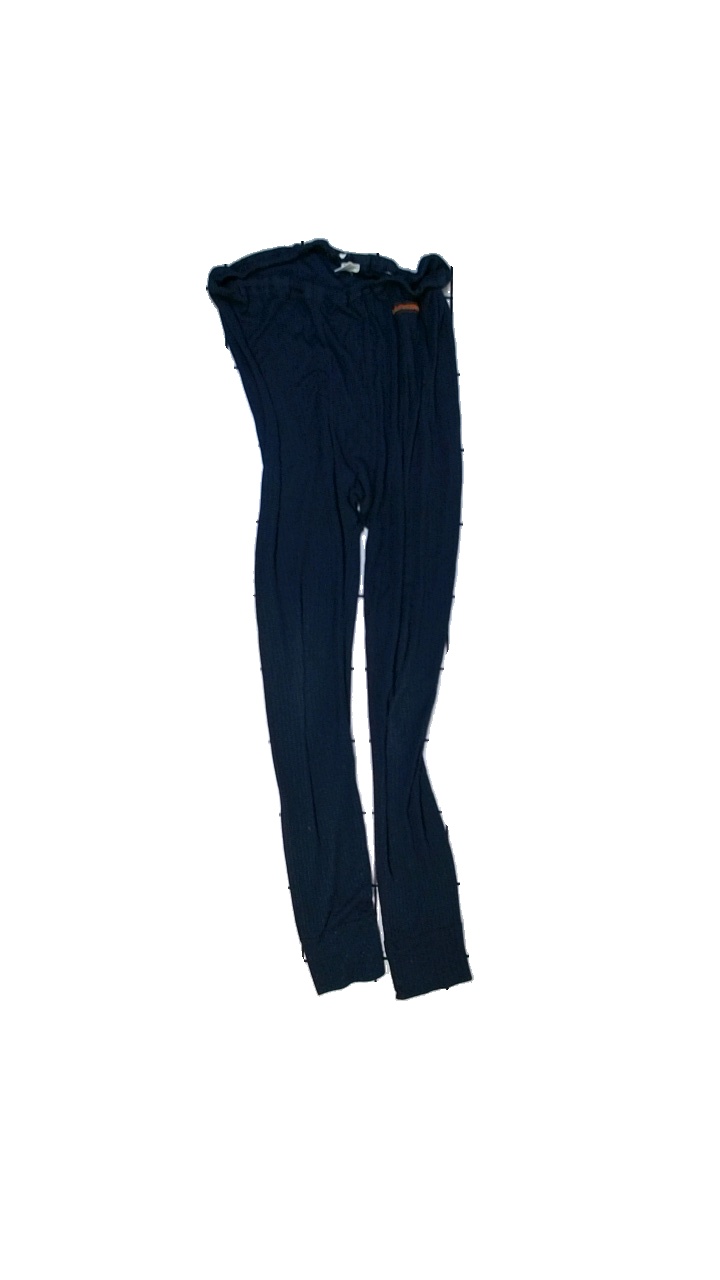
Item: Tights (Unisex)
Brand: Madshus
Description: Blue under lay tights
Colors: Blue
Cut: Regular
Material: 100% polyester
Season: All
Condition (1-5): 1
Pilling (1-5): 1
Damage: Several holes
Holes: Major
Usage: Recycle
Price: <50